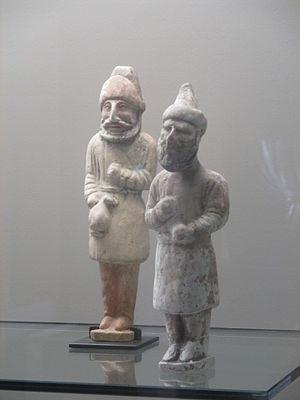
Musée Cernuschi (Paris). Palefreniers barbares sogdiens. Dynastie Tang.
Les Sogdiens étaient un peuple de langue est-iranienne qui vivait autrefois dans une région recouvrant une partie de l'Ouzbékistan et englobant Samarcande et Boukhara, à laquelle ils ont donné leur nom : la Sogdiane. Important peuple de commerçants, ayant joué un rôle fondamental dans le développement de la route de la soie et des routes commerciales de l'Asie centrale, les Sogdiens ont connu un apogée entre le début de l’ère chrétienne et le VIIᵉ siècle. Héritiers de toutes les civilisations précédentes, ces « Phéniciens » de l’Asie centrale en ont accumulé toutes les richesses et complexités jusqu’au VIIIᵉ siècle.